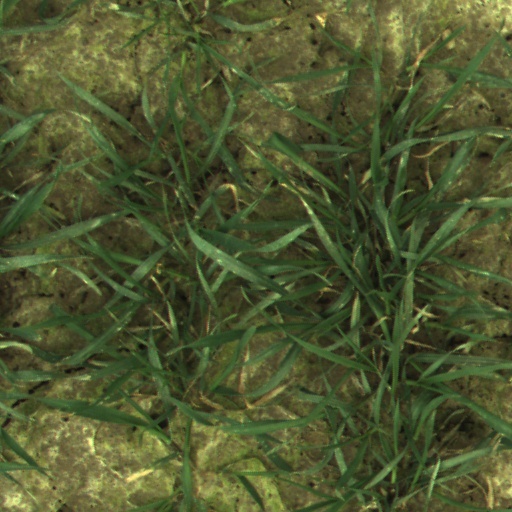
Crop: wheat